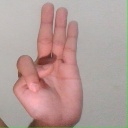
अक्षर: भ